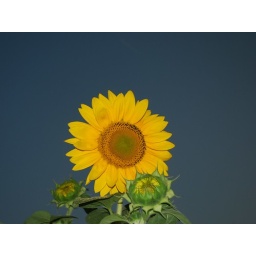
against the blue sky